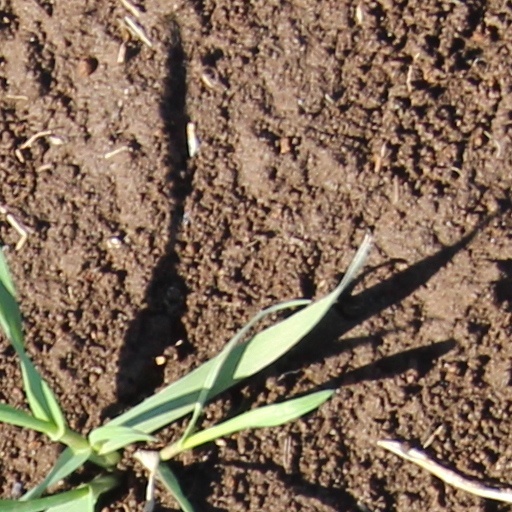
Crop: wheat